George Lowe (climber)

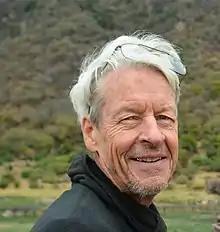
George Lowe in Tanzania in 2015

George Henry Lowe III (born August 16, 1944) is an American rock climber and alpinist, noted for his alpine style ascents of difficult and infrequently repeated routes, and his development of traditional climbing routes in the Western United States. He pioneered winter ascents in the North American Rockies along with cousins Jeff Lowe (climber), Mike Lowe, and Greg Lowe. He is also known for his technically difficult ascents of mixed climbing faces in the Himalayas including the North Ridge of Latok I (within 200m of the summit) and the first ascent of the East Face of Mount Everest (Kangshung Face), where the "Lowe Buttress" bears his name. Lowe is currently a resident of Colorado.